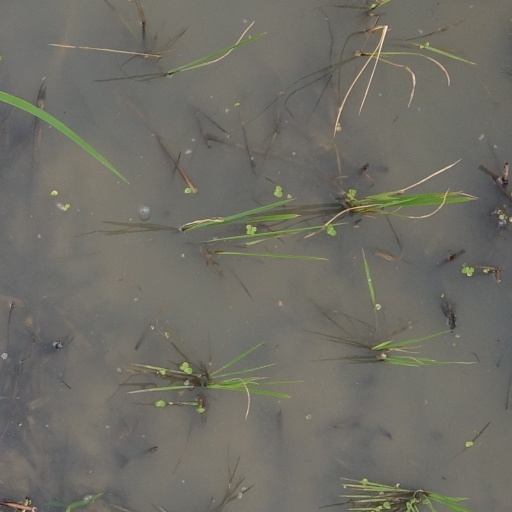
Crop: rice